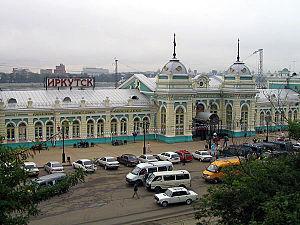
Irkoutsk est une ville de Russie méridionale et la capitale de l'oblast d'Irkoutsk, en Sibérie centrale. Sa population s'élevait à 623 562 en 2020, faisant d'elle l'une des villes les plus peuplées de la région économique de Sibérie orientale. Depuis sa connexion au Transsibérien à la fin du XIXᵉ siècle, elle est surnommée le « petit Paris de la Sibérie ».